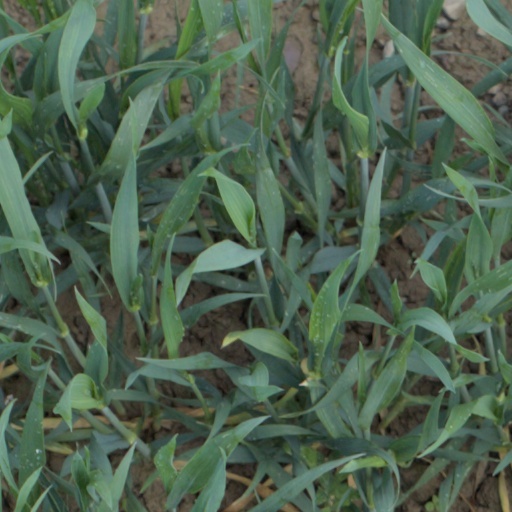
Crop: wheat